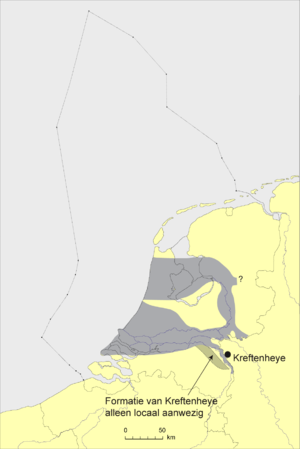
Le Needien est un terme stratigraphique ayant été utilisé pour définir un niveau géologique néerlandais. Ce niveau, qui fait partie de l'étage géologique du Pléistocène moyen, est précédé par le Drenthien et remplacé par le Taxandrien. Son stratotype a été déterminé d'après les argiles contenues dans une carrière de Needse Berg, un site localisé dans le village de Neede, commune de Berkelland, province Gueldre. Ces gisements comportent notamment des fossiles de Viviparus diluvianus et d'autres espèces de mollusques éteintes telles que la Parafossarulus crassitesta.